Disciplinary and Penal Code

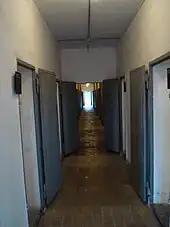
Detention area at Sachsenhausen

1. Whoever exchanges his assigned housing with another, unauthorized without the order of the commander of the company, or incites or misleads fellow prisoners to do so,